Ball grid array

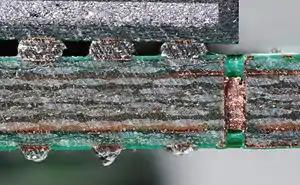
Cross-cut section of BGA mounted circuit

A ball grid array (BGA) is a type of surface-mount packaging (a chip carrier) used for integrated circuits. BGA packages are used to permanently mount devices such as microprocessors. A BGA can provide more interconnection pins than can be put on a dual in-line or flat package. The whole bottom surface of the device can be used, instead of just the perimeter. The traces connecting the package's leads to the wires or balls which connect the die to package are also on average shorter than with a perimeter-only type, leading to better performance at high speeds.